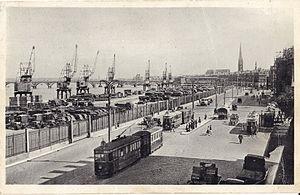
Carte postale ancienne éditée par Cigogne, n°140 :BORDEAUX - Les Quais rive gauche
La première ligne de tramway de Bordeaux, à traction hippomobile, a été inaugurée en mai 1880, par le maire Albert Brandenburg. Puis le maire Camille Cousteau inaugurera en février 1900 la première ligne de tramway électrique.